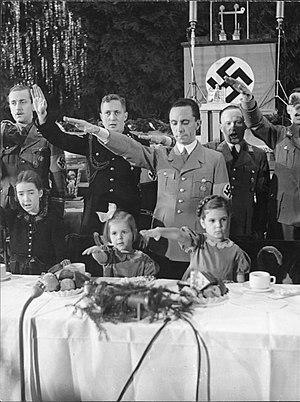
Le totalitarisme est l'un des principaux types de systèmes politiques avec la démocratie et l'autoritarisme. C'est un régime à parti unique, n'admettant aucune opposition organisée et dans lequel l'État tend à confisquer la totalité des activités de la société. C'est un concept forgé au XXᵉ siècle, durant l'entre-deux-guerres, avec une apparition concomitante de régimes totalitaires en Allemagne et en URSS. Le totalitarisme signifie étymologiquement « système tendant à la totalité » : issu de l'ouvrage de Hannah Arendt Les Origines du totalitarisme, le mot totalitarianism exprime l'idée que la dictature ne s'exerce pas seulement dans la sphère politique, mais dans toutes, y compris les sphères privée et intime, quadrillant toute la société et tout le territoire, en imposant à tous les citoyens l'adhésion à une idéologie obligatoire, hors de laquelle ils sont considérés comme ennemis de la communauté.